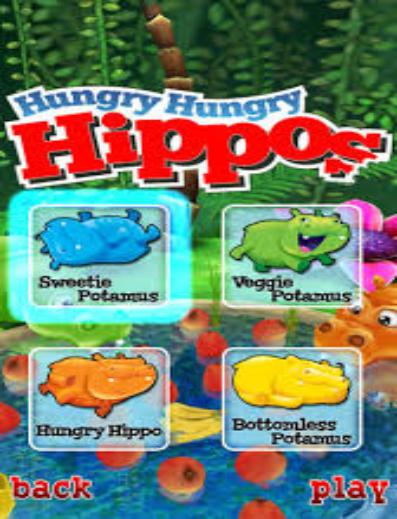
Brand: Hungry Hungry Hippos
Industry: Food